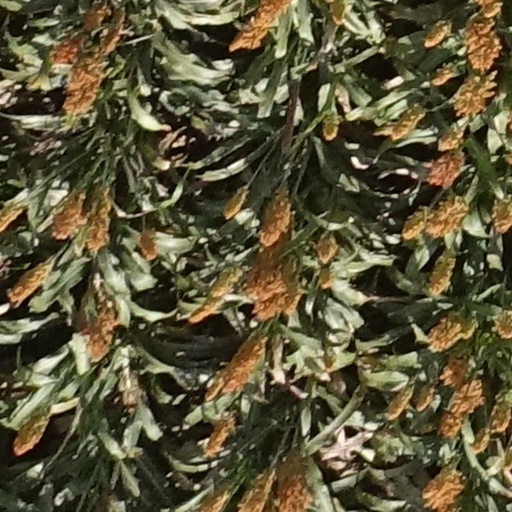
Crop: sorghum